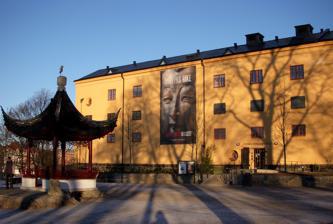
Building: Museum of Far Eastern Antiquities, Stockholm
Country: Sweden
Year built: 1926
Museum in Stockholm, Sweden The Museum of Far Eastern Antiquities Östasiatiska museet Museum of Far Eastern Antiquities Established 1926 ( 1926 ) Location Stockholm , Sweden Coordinates 59°19′37″N 18°04′55″E / 59.327°N 18.082°E / 59.327; 18.082 Website www .varldskulturmuseerna .se /ostasiatiskamuseet / The Museum of Far Eastern Antiquities ( Swedish : Östasiatiska museet ), located in Stockholm , Sweden, is a museum launched by Sweden's Parliament in 1926, with the Swedish archaeologist Johan Gunnar Andersson (1874–1960) as founding director. The museum is located on Skeppsholmen in the building Tyghuset and since 1999 the museum is a part of the public Swedish National Museums of World Culture . Overview The museum was originally based mainly on Andersson's groundbreaking discoveries in China, during the 1920s, of a hitherto unknown East Asian prehistory . The museum today has wide-ranging collections from Japan , Korea , India and China . It exhibits of both archeology , classical arts and contemporary culture, and holds a large research library open to the public. The last time the museum published a comprehensive catalog was 1963 ( Museum of Far Eastern Antiquities: Album ). The museum also publishes an annual journal focused on research on ancient East Asia, the Bulletin of the Museum of Far Eastern Antiquities (BMFEA). Japanese samurai armour back view. Made of iron, leather and silk. 19th century. Gallery Jain Tirthankara Sculpture, Red sandstone, India, 8th century Ganesha, India, Chola dynasty, 12th century AD Monkey gives honey to Buddha Shakyamuni, Kurkihar hoard , India, Pala dynasty, c. 1000 AD Amitabha Buddha, China, Northern Wei dynasty, c. 520 AD Armor, Japan, 19th century Standing Buddha, Korea, Unified Silla dynasty, 8th century AD Avalokitesvara from Rig Sum Gonpo, collected by Sven Hedin in 1930, Efi Khalkha temple, Mongolia See also Johan Gunnar Andersson Bernhard Karlgren (the museum's second director) References